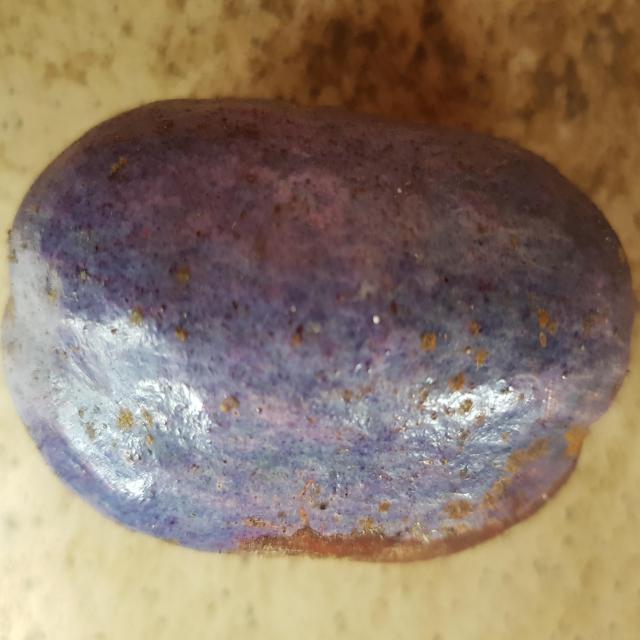
Plum grade: unaffected